Silvio Grand

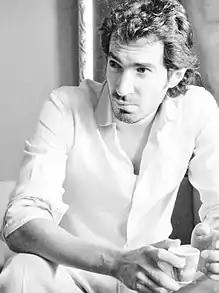
Winterthur Switzerland. Photo taken during an interview for the magazine "Tango Danza".

During his school years, he began to learn drama with Susana Rivero, an Argentinian theater director and Leandro Rossati, a comedian. Francisco Santapa and Noemi Lertora were his first Tango teachers. Silvio was strongly influenced by dance teachers Gerardo Litvak, Sonia Rubba, Noemi Coelho, Fernando Galera, and Roberto Herrera, and the Shakespearean drama specialist director Monica Maffia.